Santa Apolónia railway station

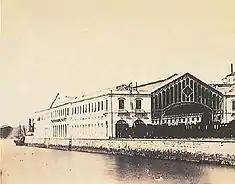
A 19th century view of the Santa Apolónia station

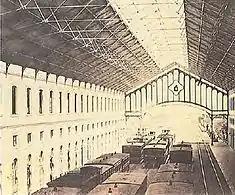
The interior of the main platforms at Santa Apolónia

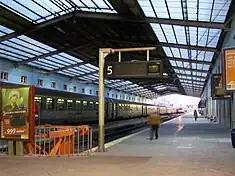
A 20th century view of the Santa Apolónia station

In December 1844, under the initiative of José Bernardo da Costa Cabral, the "Companhia das Obras Públicas" was founded, with the purpose of constructing a rail line between Lisbon and Spain, in addition to intermodal station between rail and maritime services. The station was known as the "Cais da América" or "Cais da Europa", and allowed rail passengers from Europe to offload to ships for America.